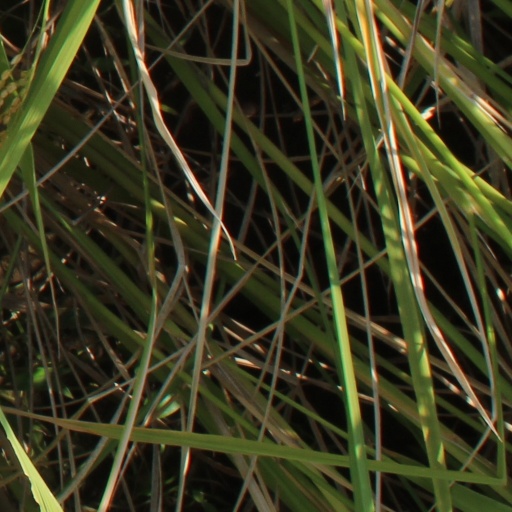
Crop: rice